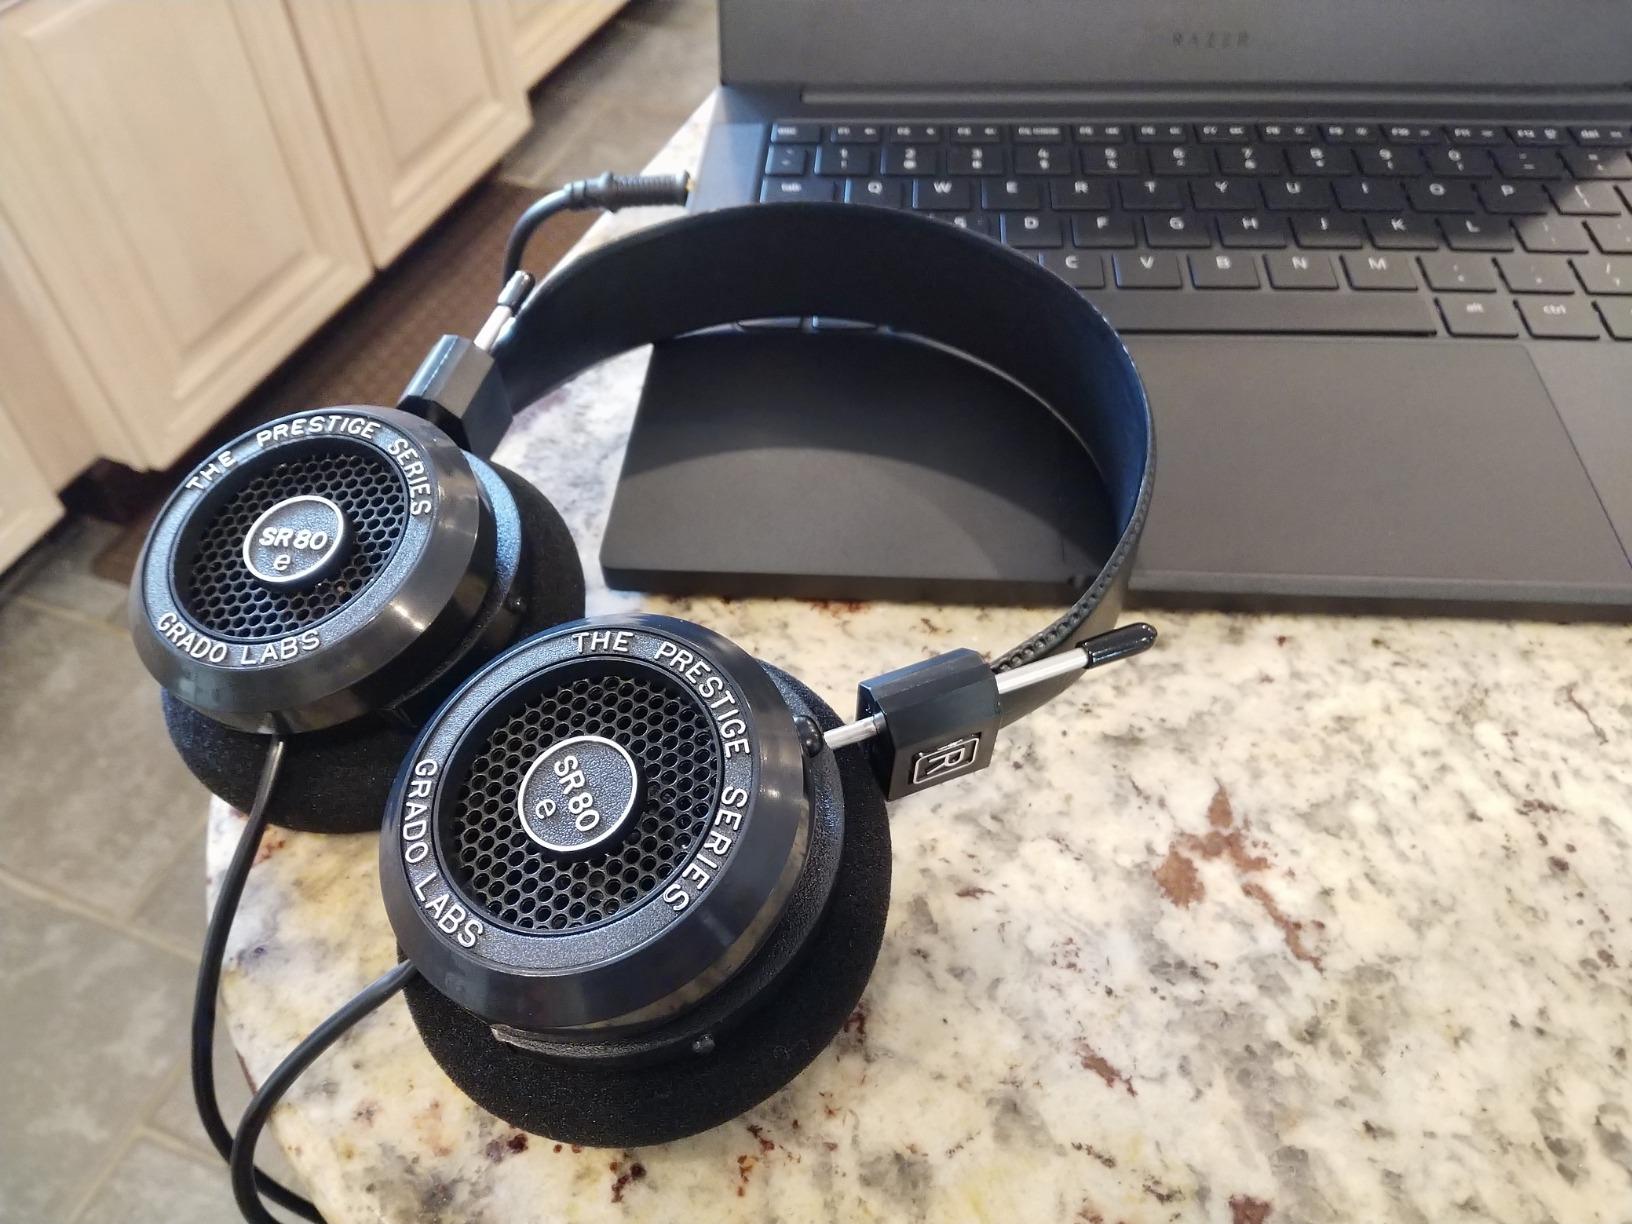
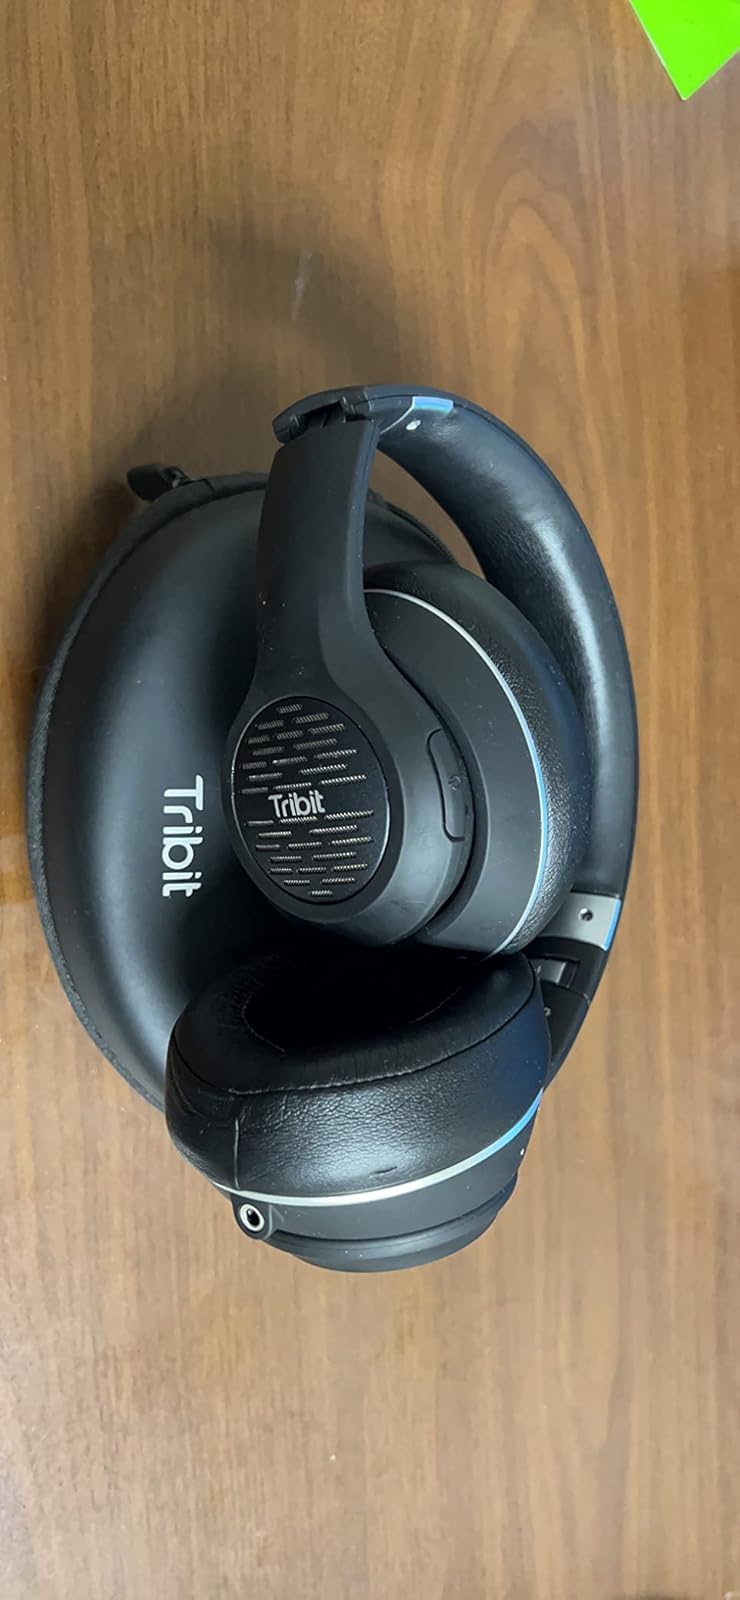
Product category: headphones
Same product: no